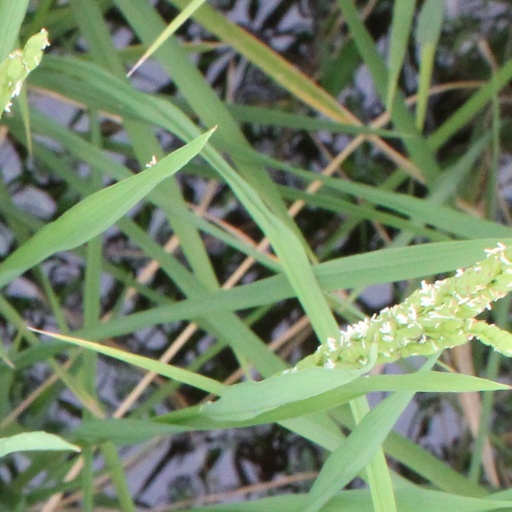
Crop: rice